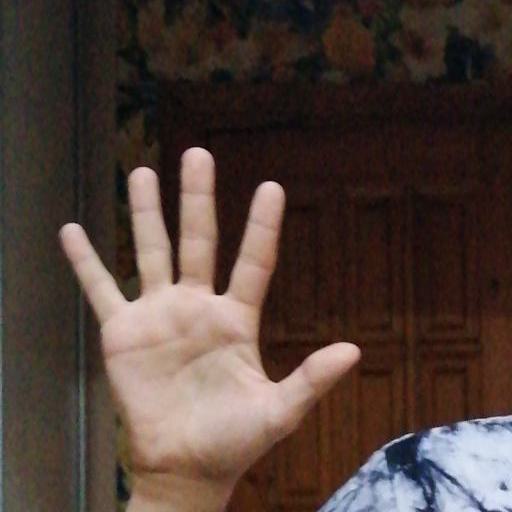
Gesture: palm